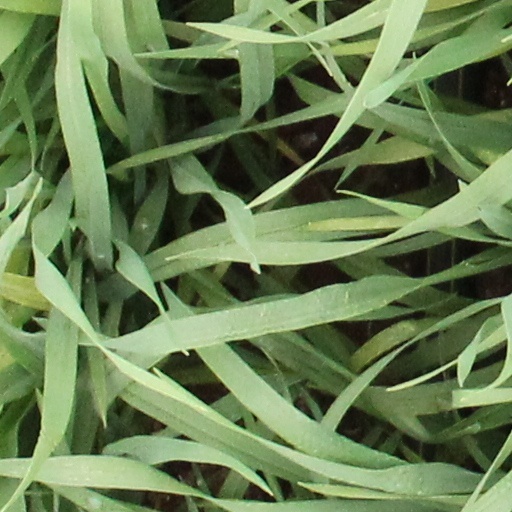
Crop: wheat